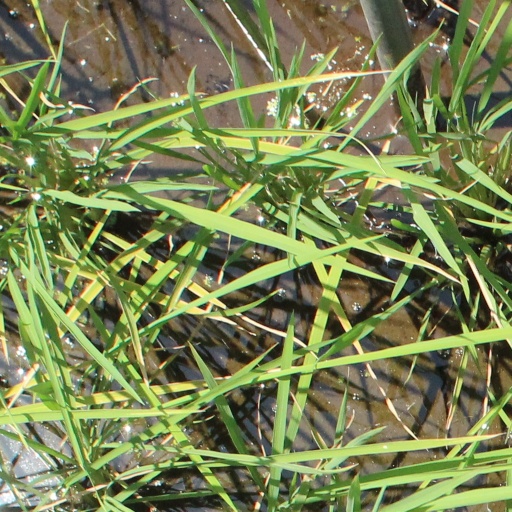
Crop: rice